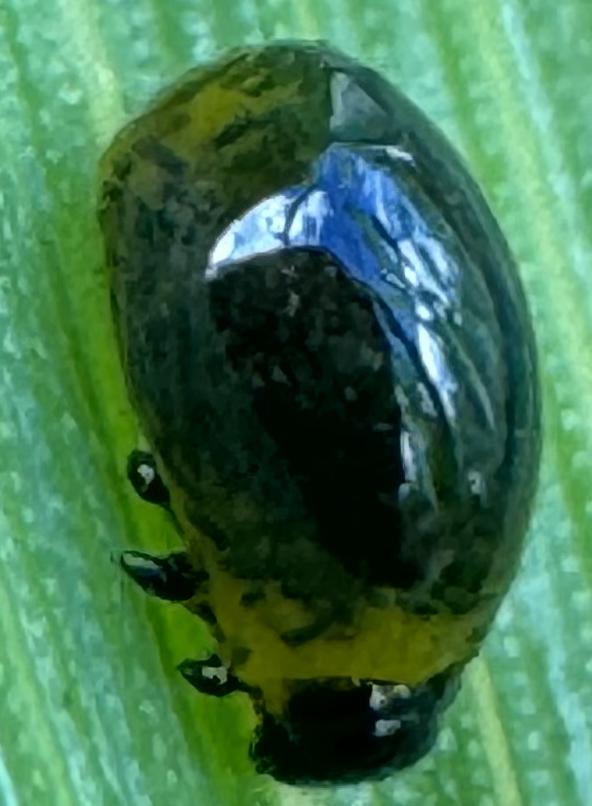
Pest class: cereal_leaf_beetle